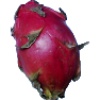
Label: Pitahaya Red 1